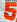
Number: 5